Jonathan R. Cohen

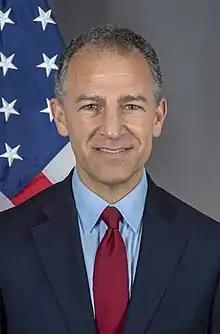
Cohen in 2018

Jonathan Raphael Cohen is an American diplomat and most recently served as the United States Ambassador to Egypt from November 17, 2019 to March 31, 2022. He previously served as the United States Deputy Representative to the United Nations. From August 2016 to June 2018 he served as a Deputy Assistant Secretary of State for European and Eurasian Affairs. He was nominated by President Donald Trump in early 2018 to become United States Deputy Representative to the United Nations and was unanimously confirmed by the Senate on May 24, 2018. On January 1, 2019, Cohen assumed acting duties of Ambassador to the United Nations following the resignation of Nikki Haley the previous day; with the installation of her successor Kelly Craft in September, he relinquished those duties.